Charles Frederic August Schaeffer

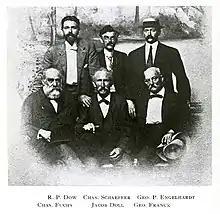
Schaeffer, standing middle, in 1914 with other Brooklyn entomologists

Charles Frederic August Schaeffer (12 June 1860 – 29 August 1934) was an American entomologist who specialized in beetles, particularly chrysomelids and weevils. He described 109 species in 91 genera and some species like "Taphrocerus schaefferi" were described from his collections and named after him.